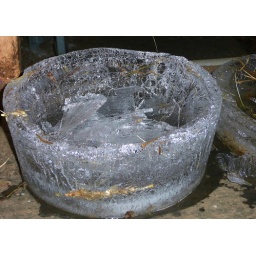
12th Jan 2010 @ 1449hrs: This ice bowl had formed in one of the goats' water buckets overnight.